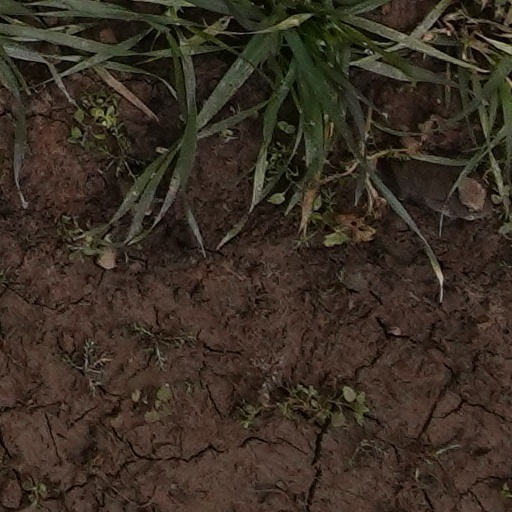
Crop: wheat